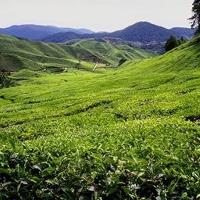
Weather: cloudy or overcast